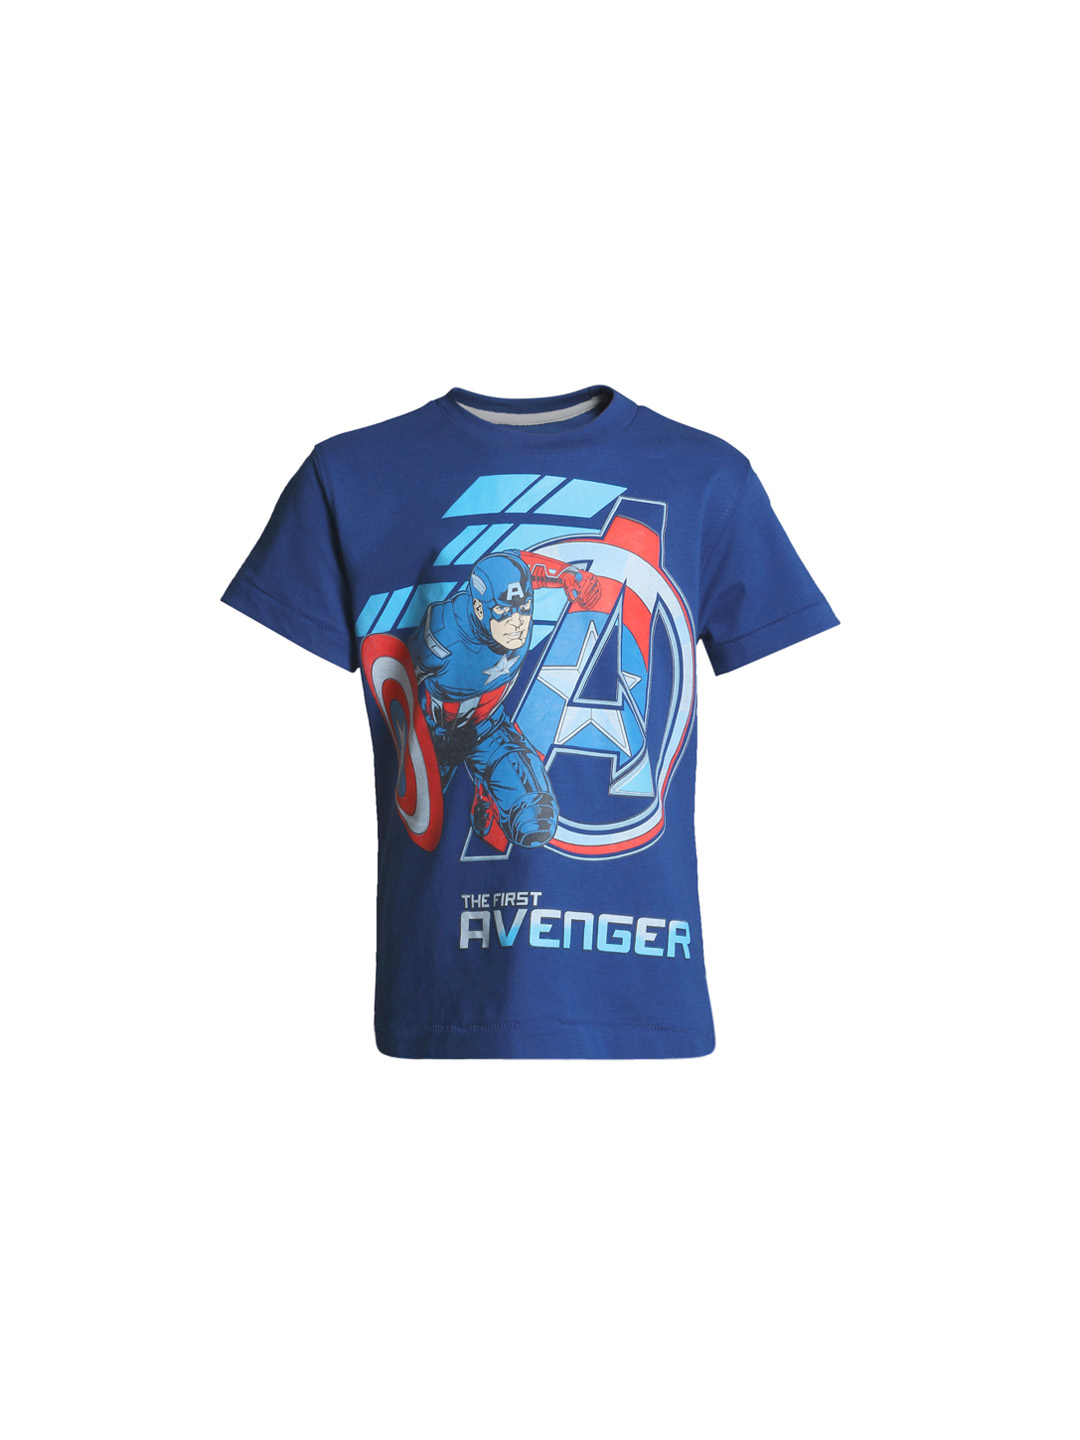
Avengers Boys Blue Printed T-shirt
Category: Apparel / Topwear / Tshirts
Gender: Boys
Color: Blue
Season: Summer 2012
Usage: Casual